Minardi M192

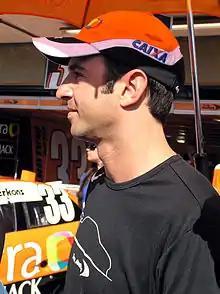
Minardi driver Christian Fittipaldi, who secured the best finish with the M192; photograph taken in 2006

At the last race in Europe, in Portugal, Minardi was able to qualify both cars, with Fittipaldi in last place and Morbidelli in 18th. Both drivers finished as well, although three laps down; Fittipaldi in 12th place and Morbidelli in 14th. In the Japanese Grand Prix, Fittipaldi finished 6th from 12th on the grid, gaining Minardi its first and only point of the season. For much of the race he had battled with Ferrari driver Jean Alesi. Morbidelli started and finished the race in 14th position. The final race of the 1992 season was in Australia, where the M192 was qualified in 16th and 17th on the grid, Morbidelli ahead of Fittipaldi. Both cars finished, Fittipaldi in 9th and closely hounding Aguri Suzuki in the Footwork by the end of the race, while Morbidelli, having run as high as 8th at one stage, was placed 10th.